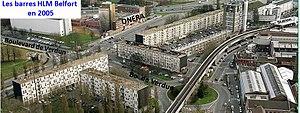
photo aérienne de la porte de Valenciennes en 2005
La place Guy-de-Dampierre communément connue comme porte de Valenciennes est une voie publique urbaine de la commune de Lille, dans le département français du Nord.